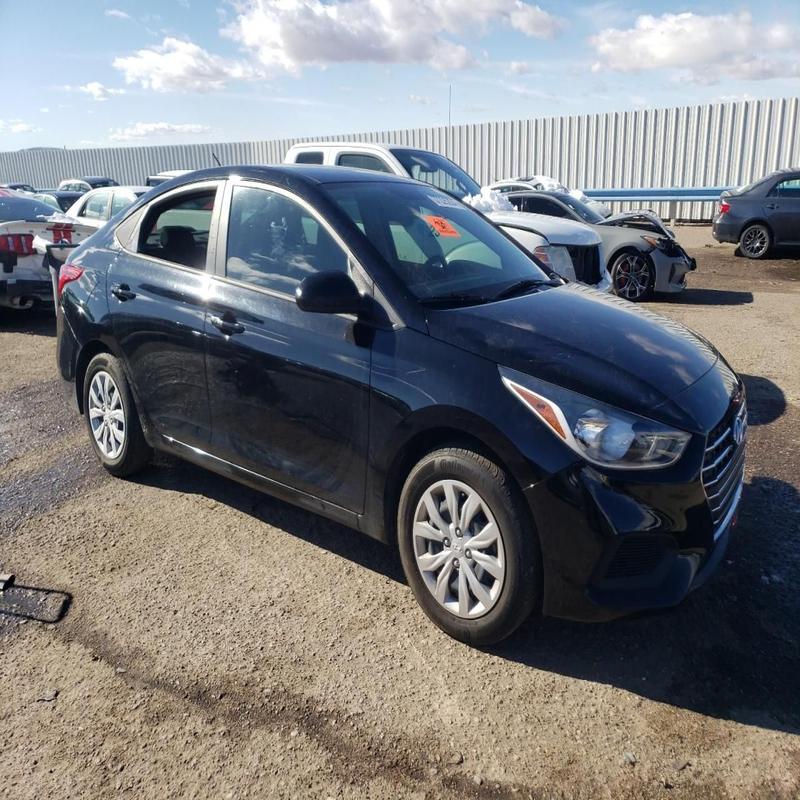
Aucun dommage détecté.
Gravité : aucun